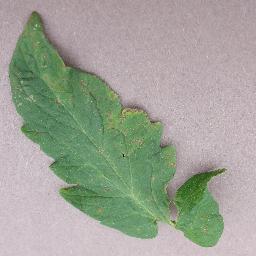
Label: Tomato___Septoria_leaf_spot